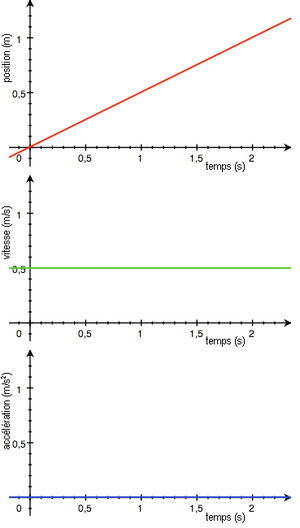
En physique, la cinématique est l'étude des mouvements indépendamment des causes qui les produisent, ou, plus exactement, l'étude de tous les mouvements possibles. À côté de la notion d'espace qui est l'objet de la géométrie, la cinématique introduit la notion de temps. À ne pas confondre avec la cinétique, un terme plus général qui concerne la vitesse et les mécanismes d'une grande variété de processus ; en mécanique, cinétique est utilisé comme adjectif pour qualifier deux grandeurs impliquant aussi la masse : le moment cinétique et l'énergie cinétique.